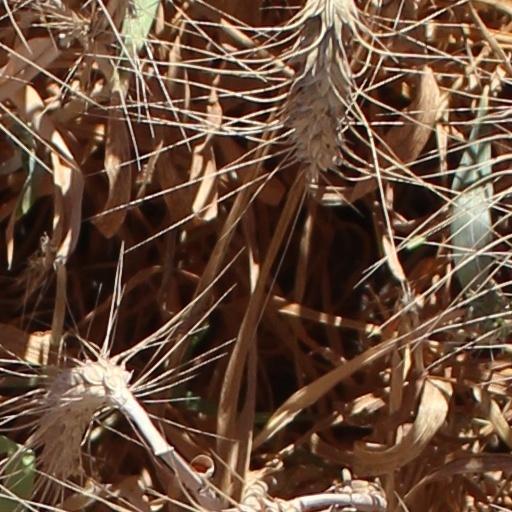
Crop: wheat